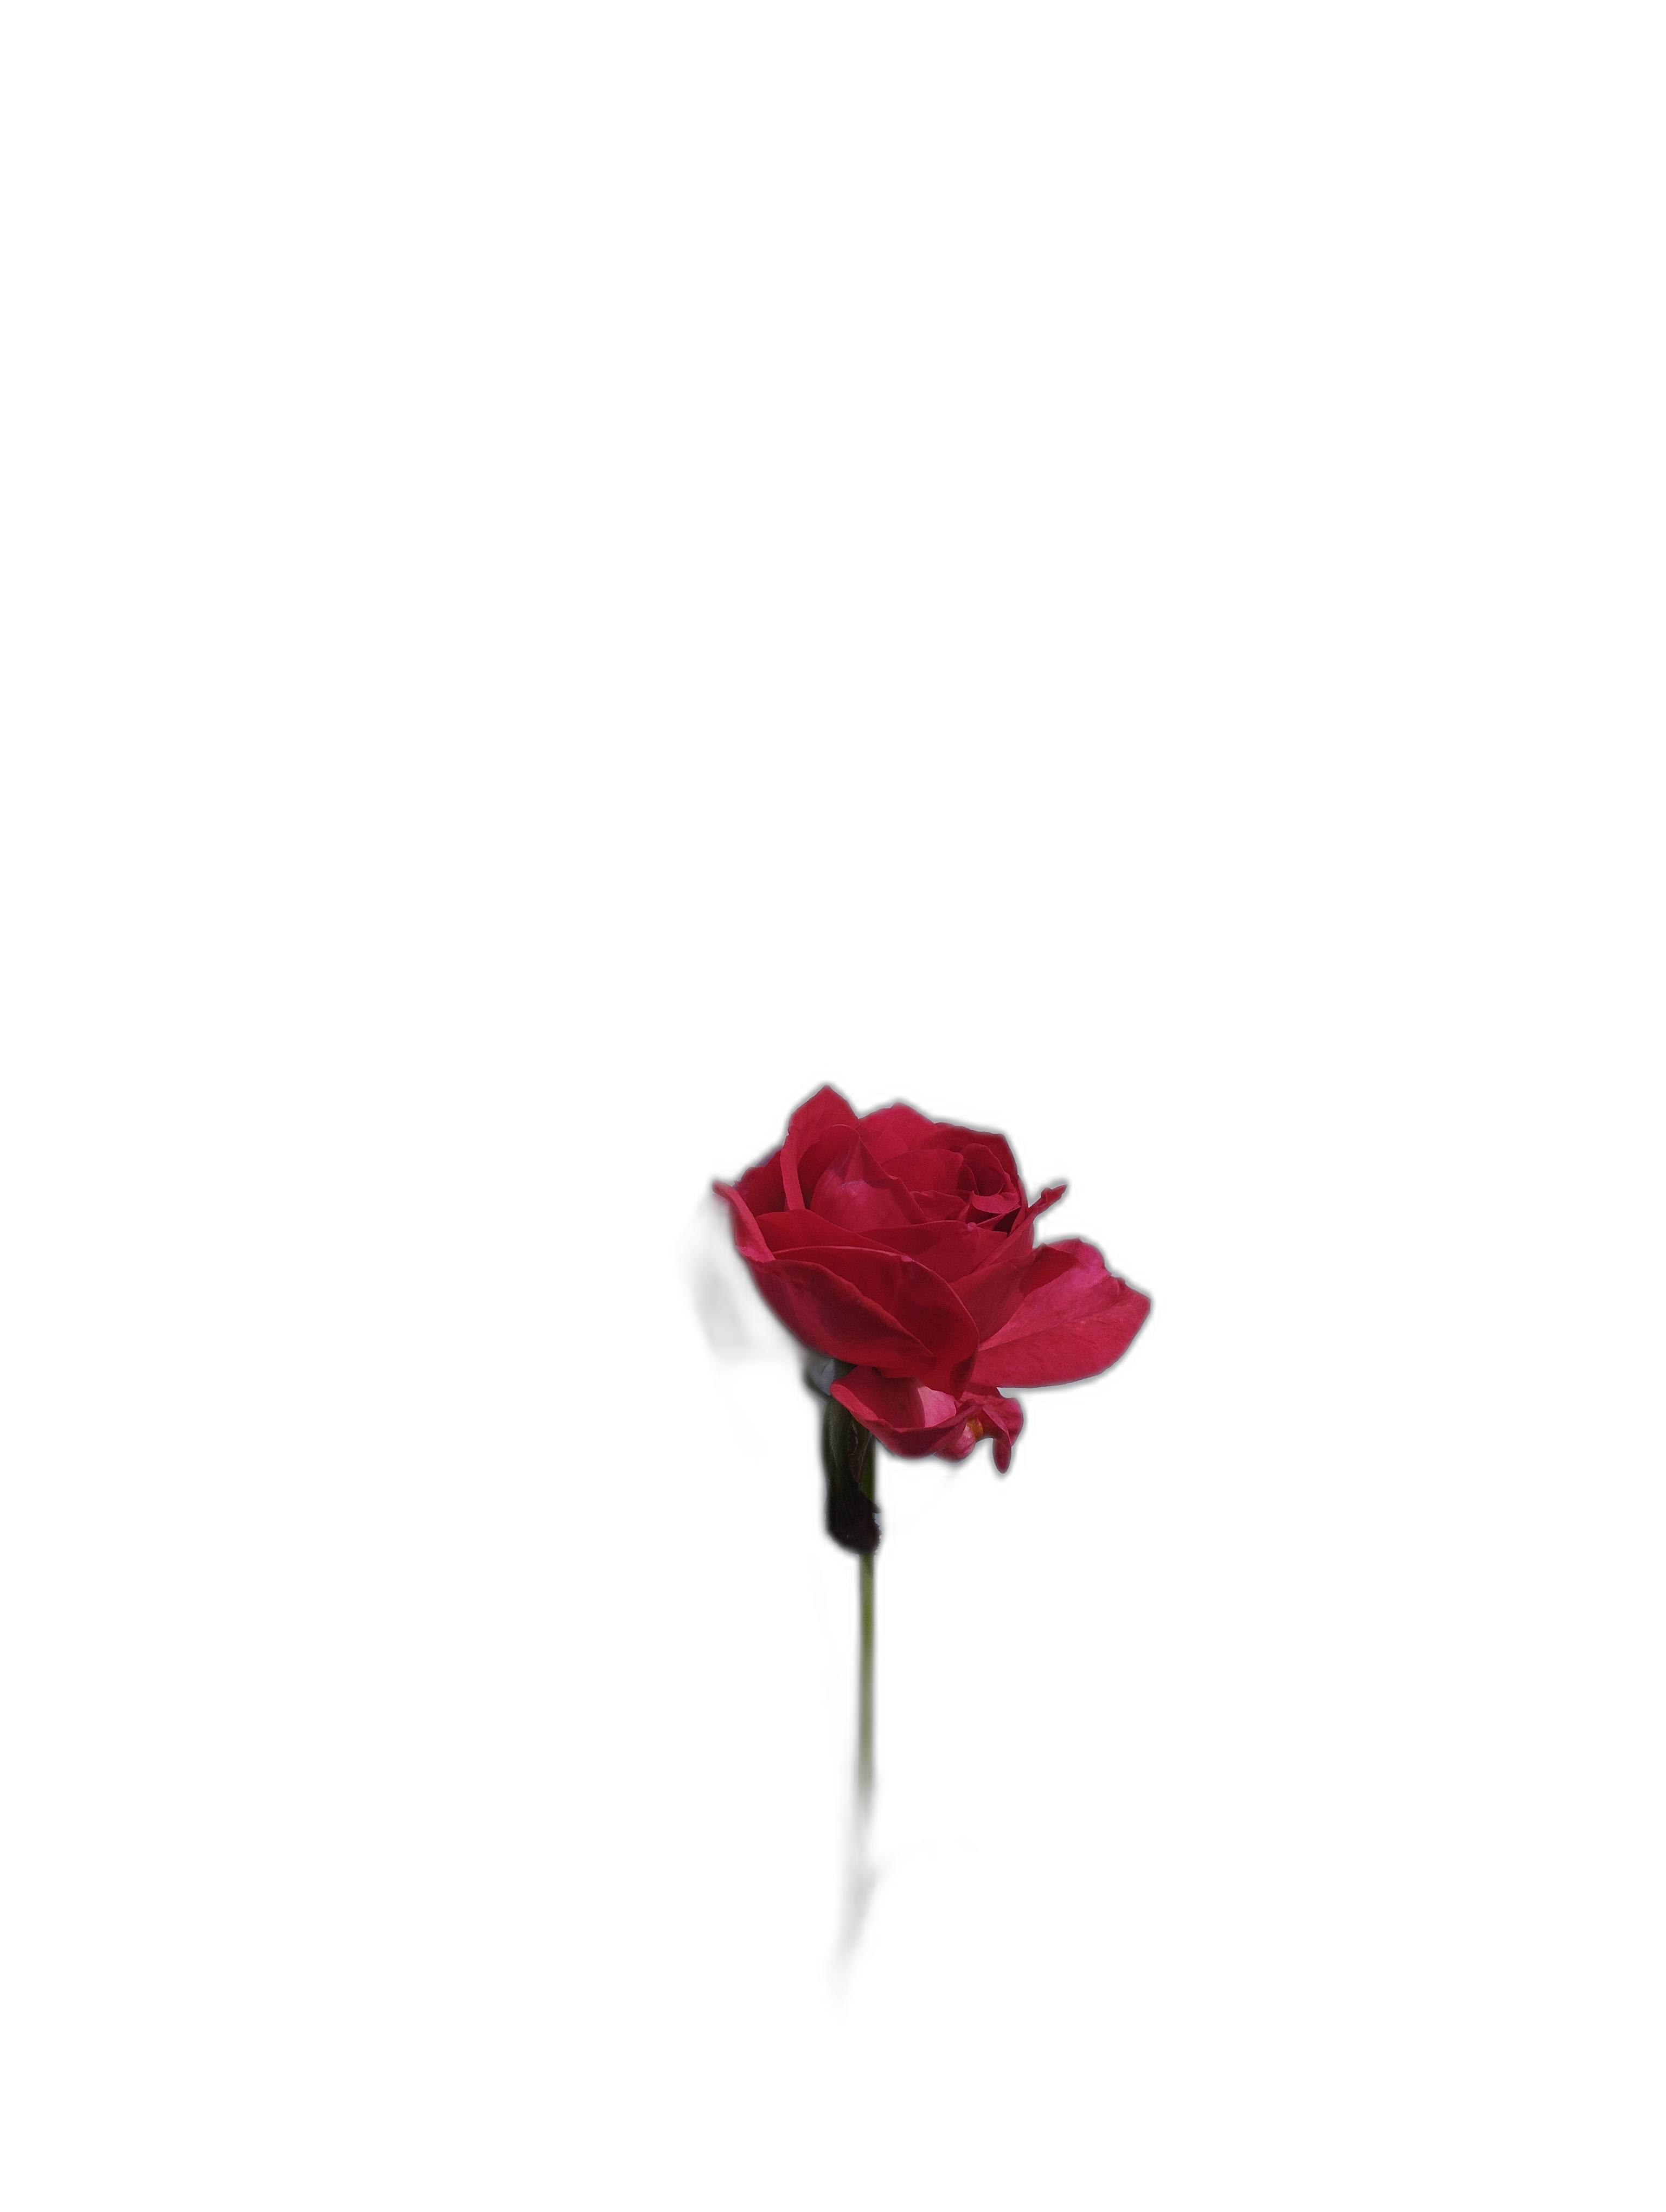
Label: Rose